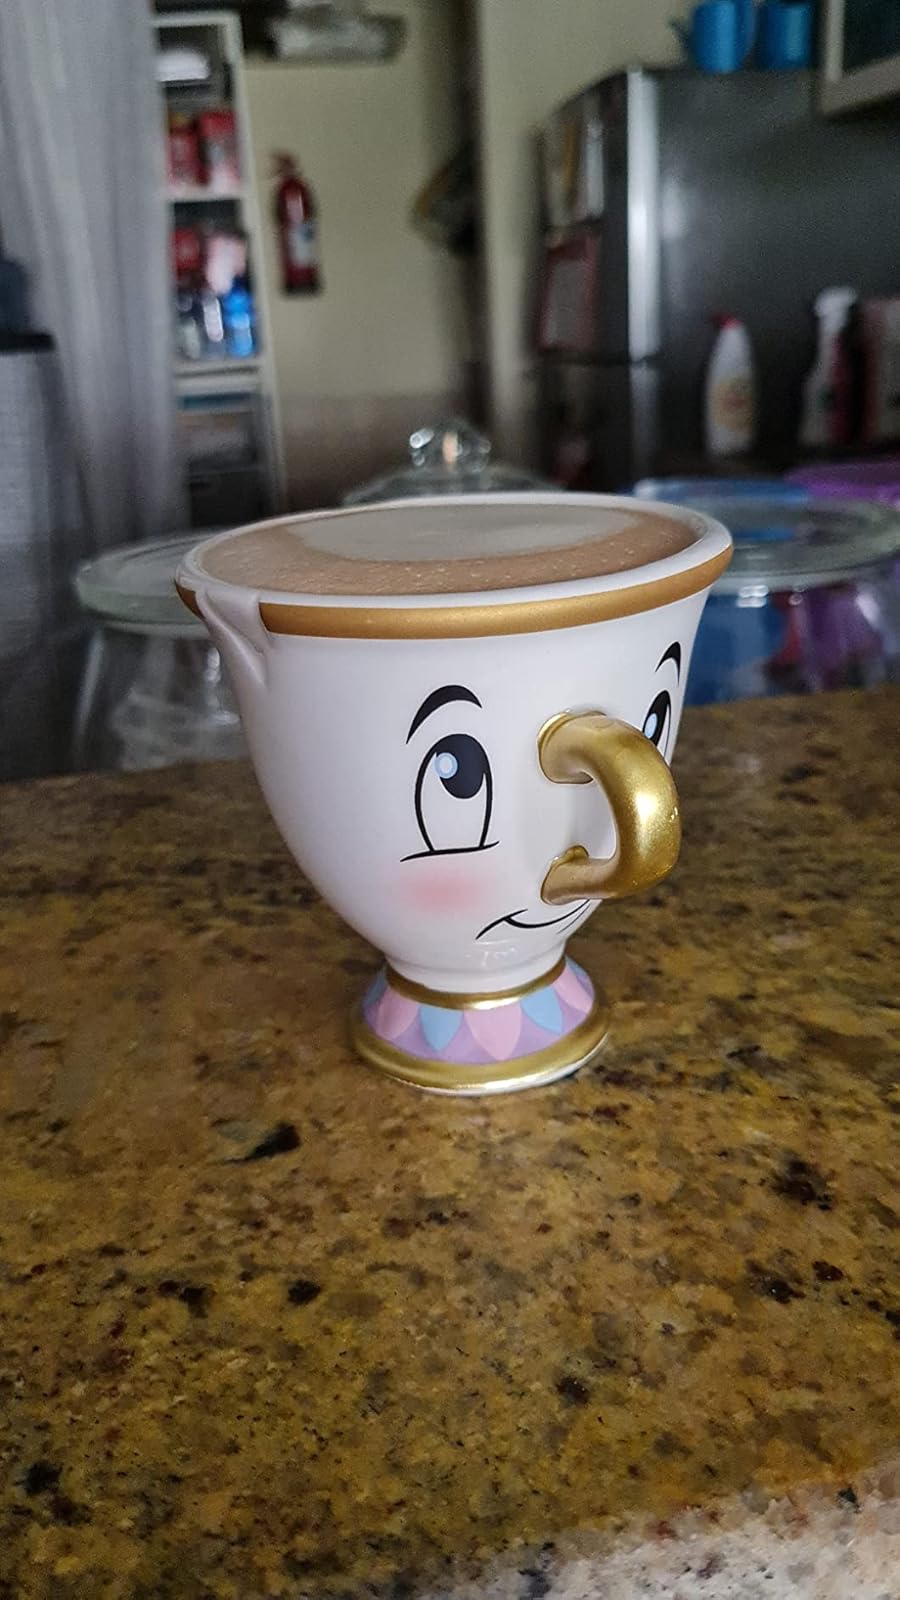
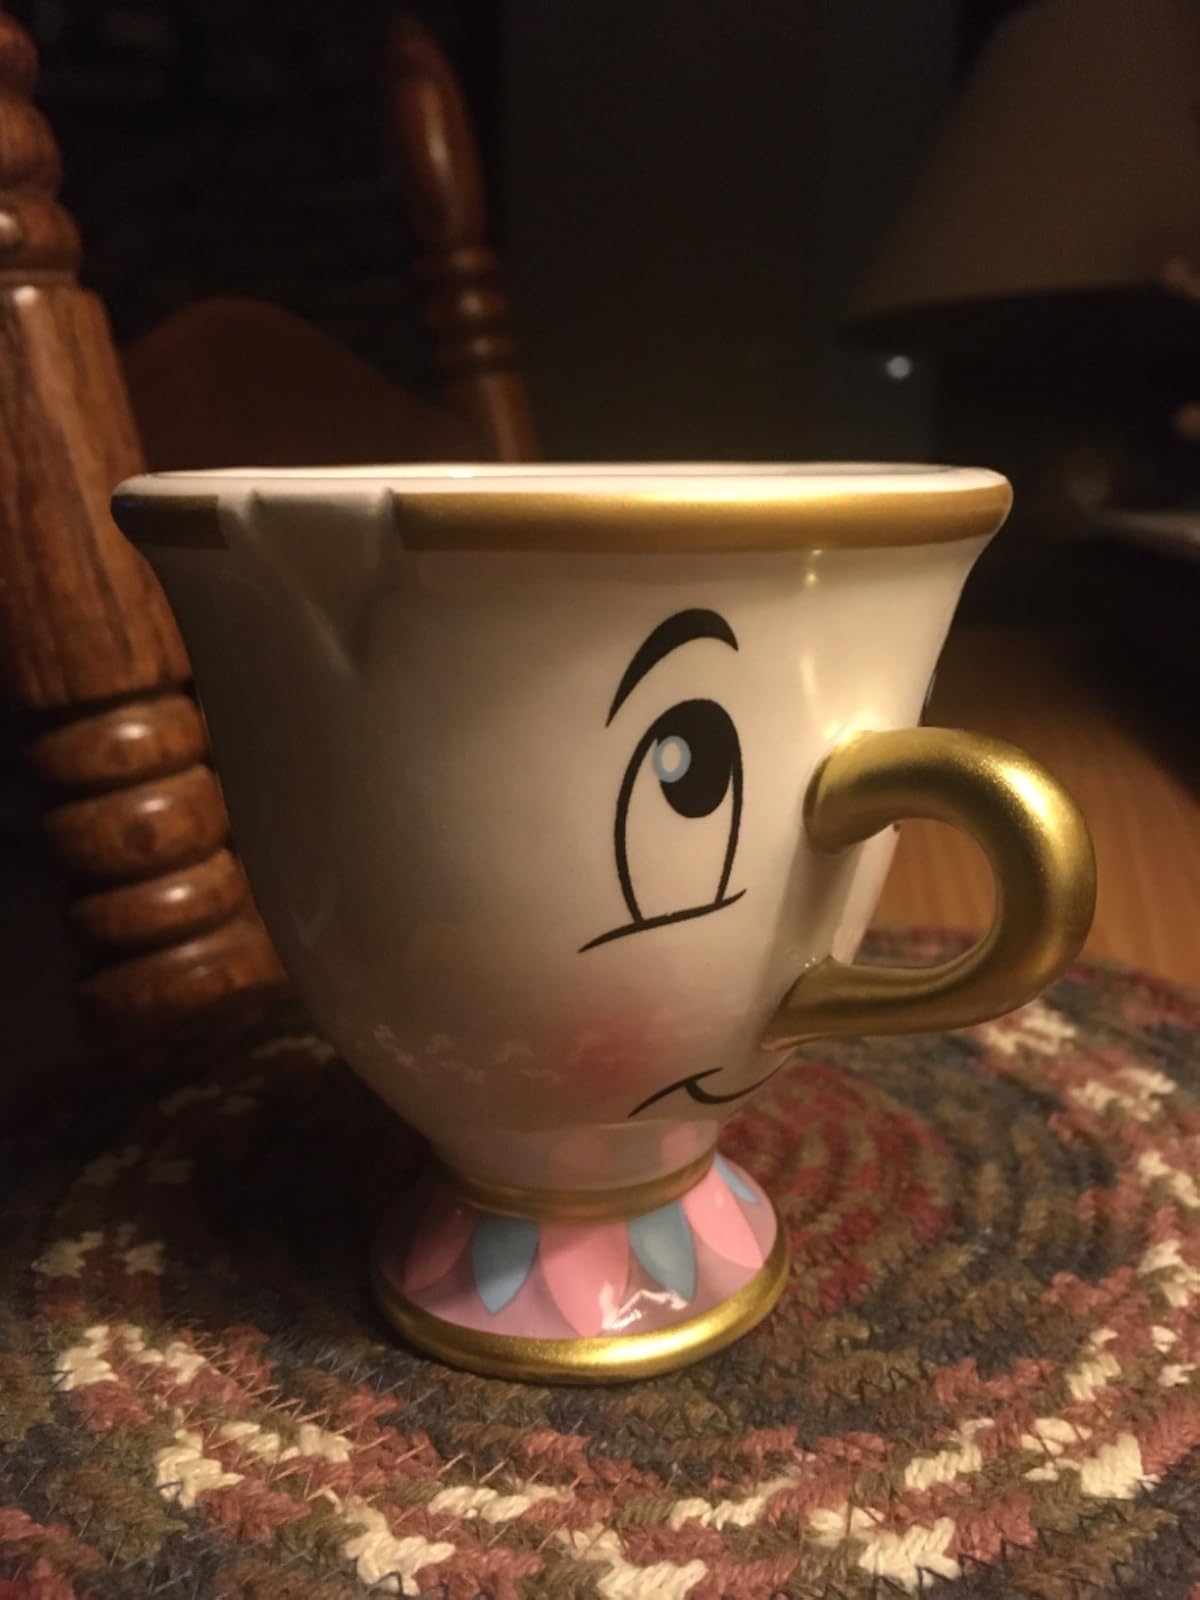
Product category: items_mug
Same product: yes